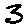
Label: 3